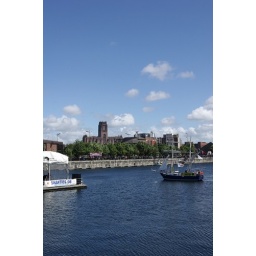
tour ship in Tall ships event